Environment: real
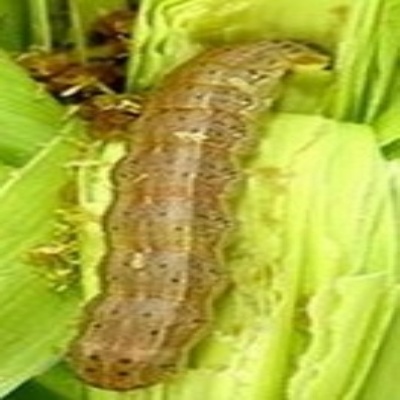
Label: fall_armyworm